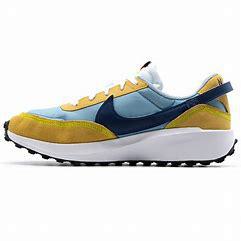
Brand: Nike
Model: Waffle Debut